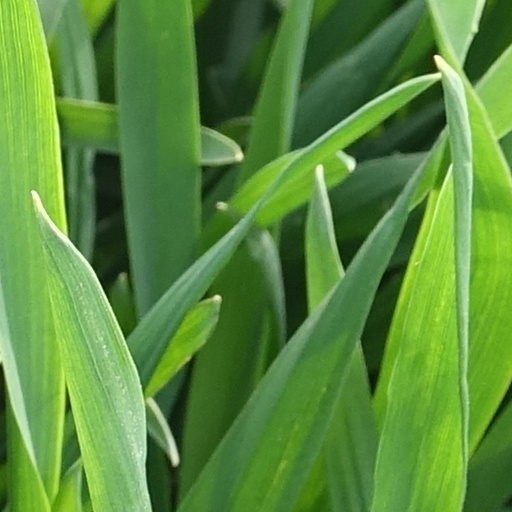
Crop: wheat